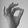
ASL letter: F